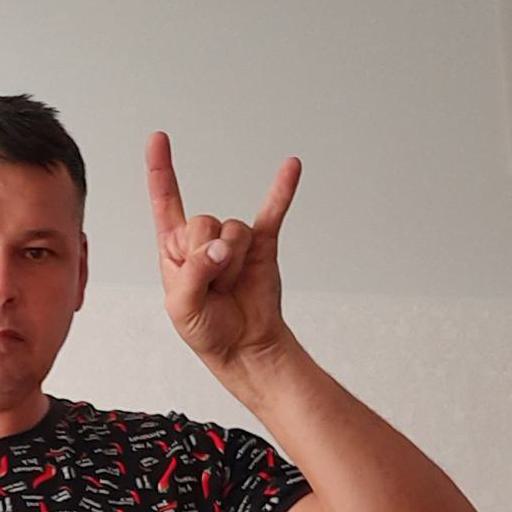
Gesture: rock